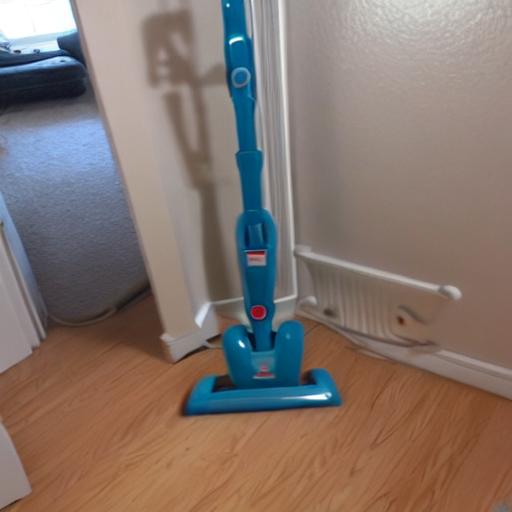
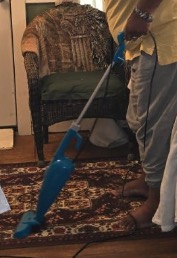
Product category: items_vacuum
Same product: no